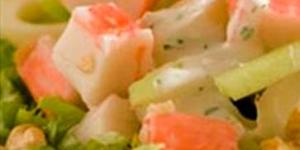
ensalada de kani kama